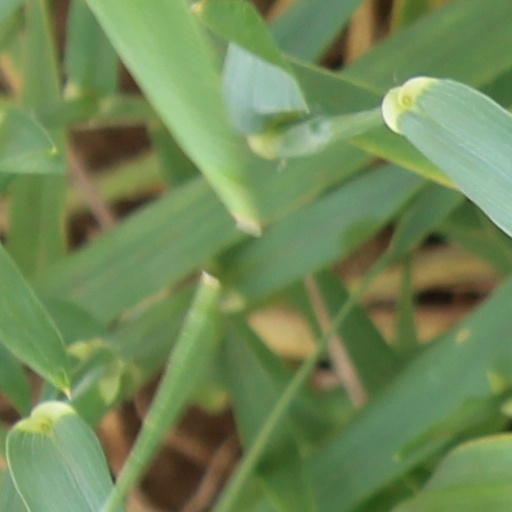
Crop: wheat